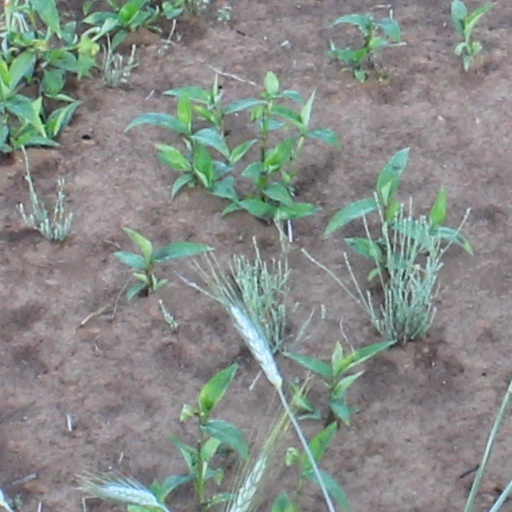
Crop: wheat